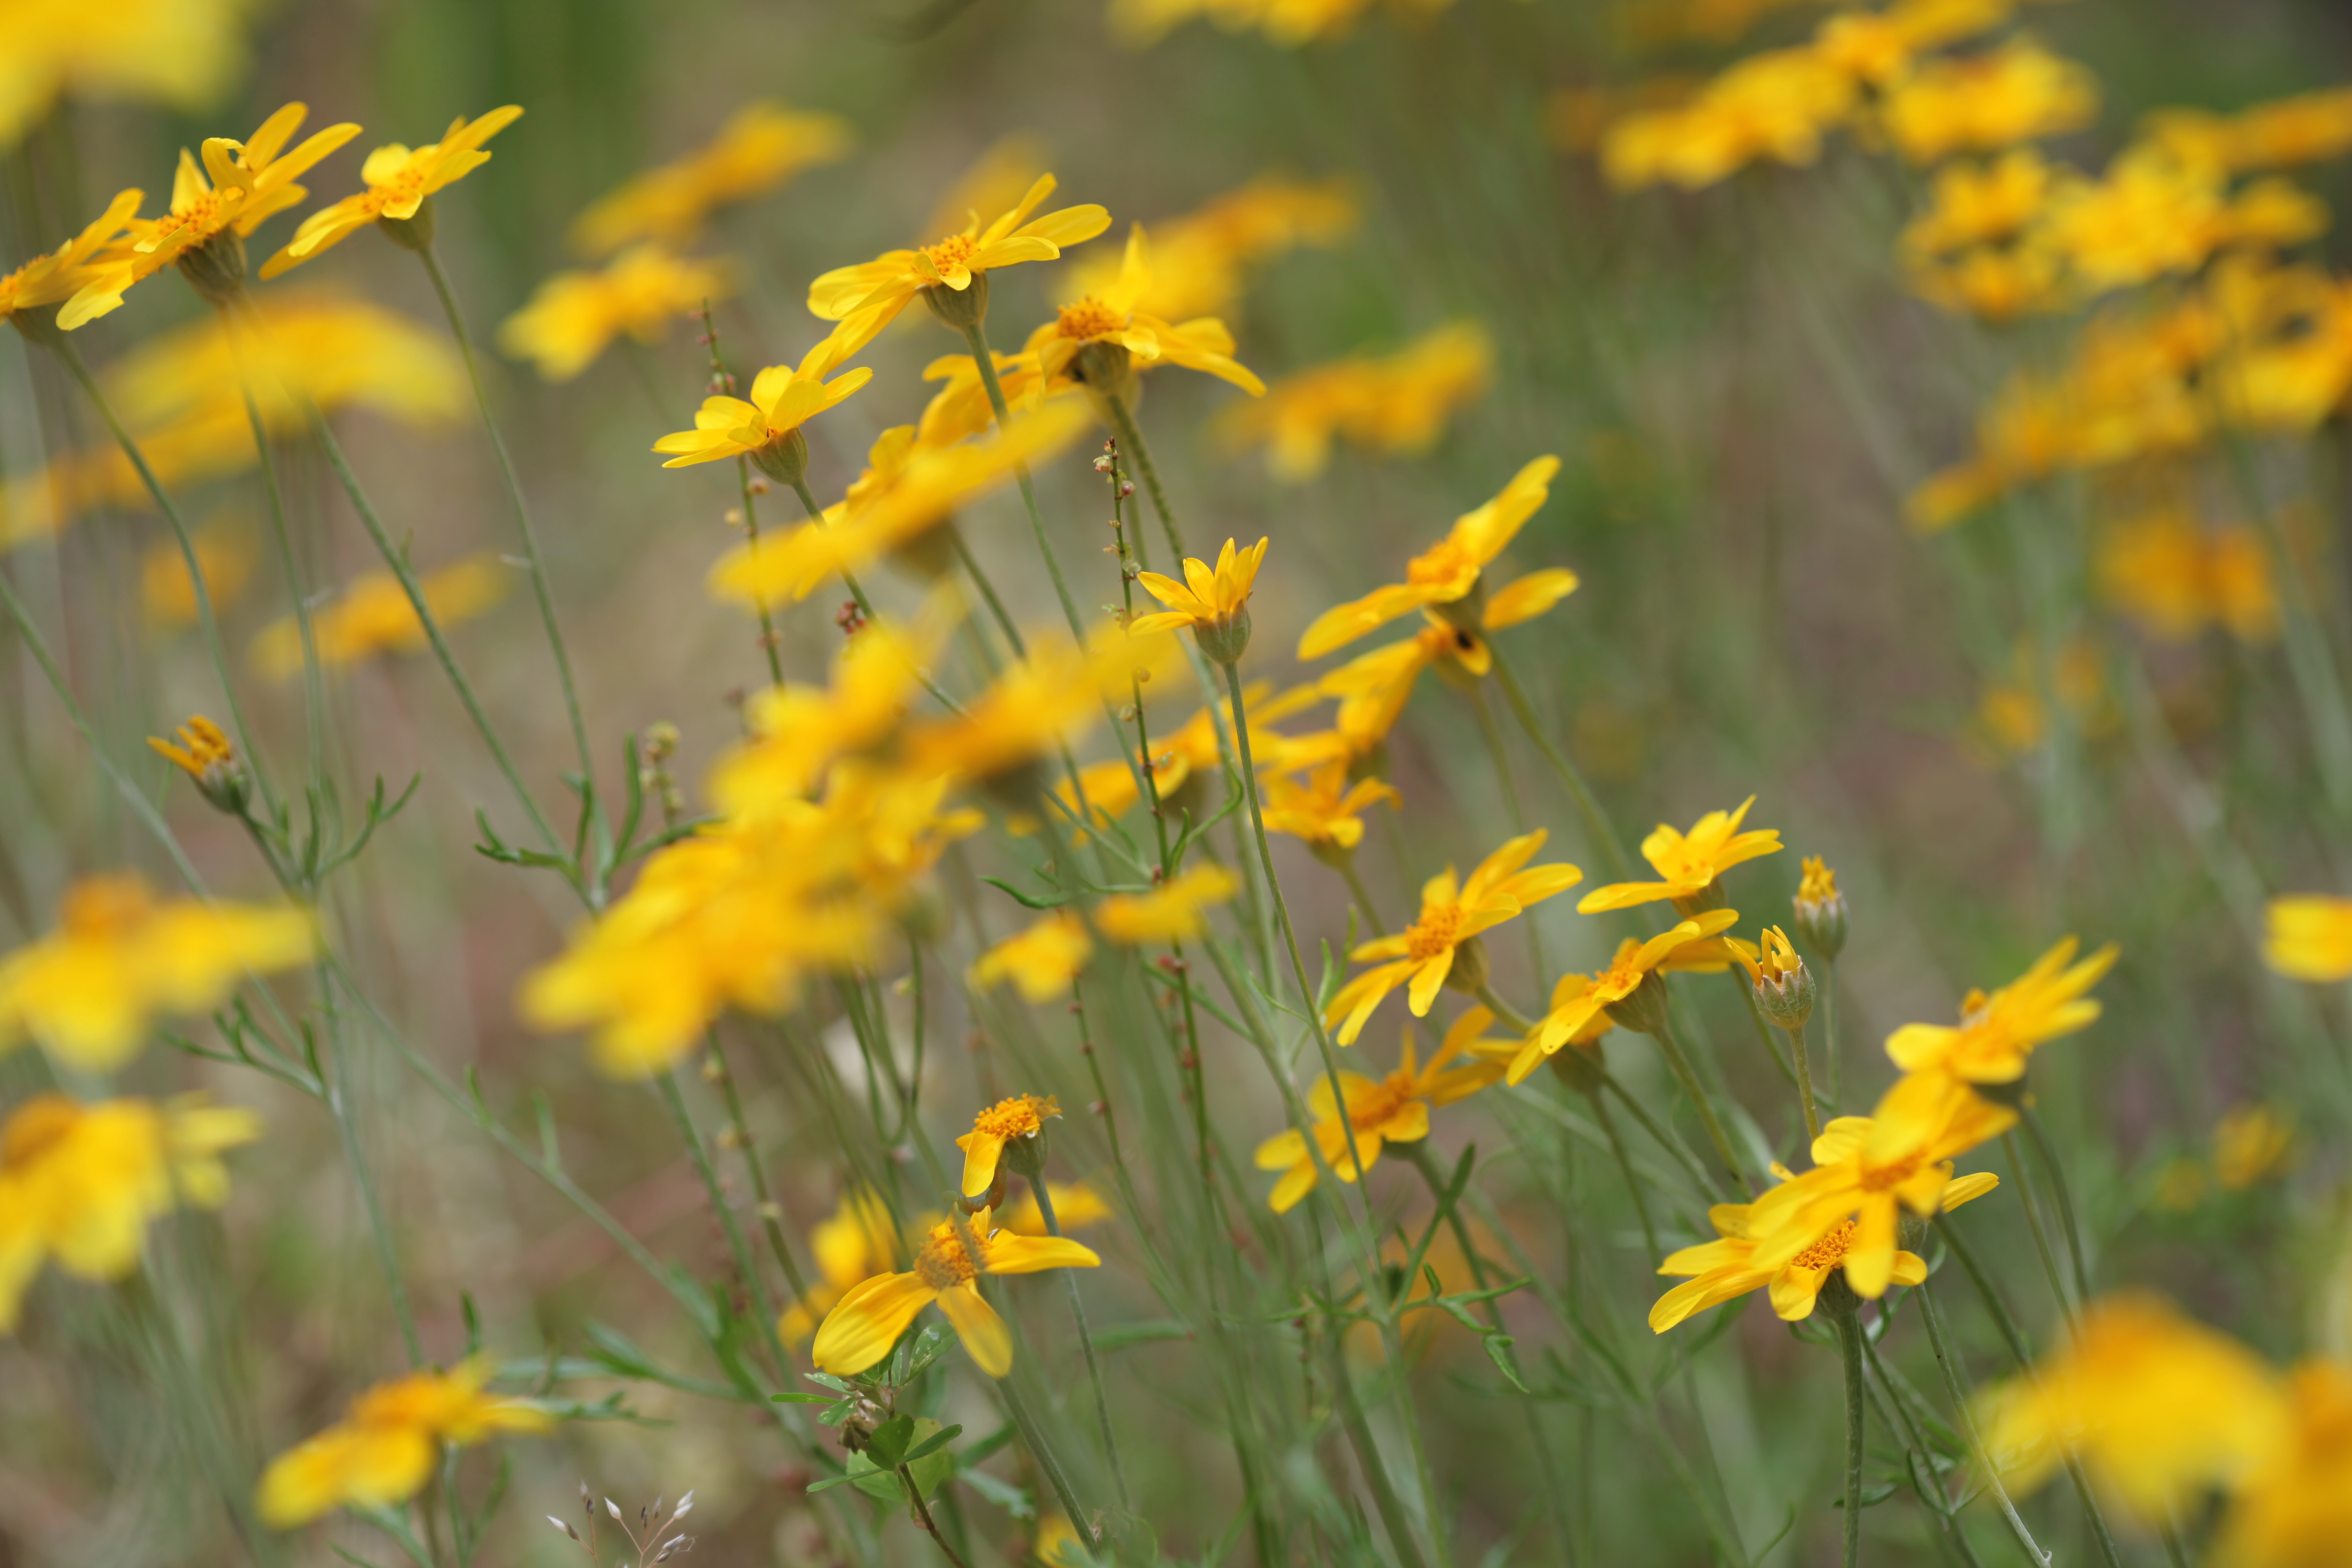
bokeh, plant, field, photographer, meadow, prairie, sunlight, flower, herb, produce, canon, park, yellow, flora, rapeseed, wildflower, flowers, long, eos, the, of, happy, grassland, stems, mark, ii, 5d, state, bokehlicious, brassica, veil, perfect, ian, sane, wednesday, bridal, everyone, hbw, macro photography, flowering plant, daisy family, sulfur cosmos, grass family, land plant